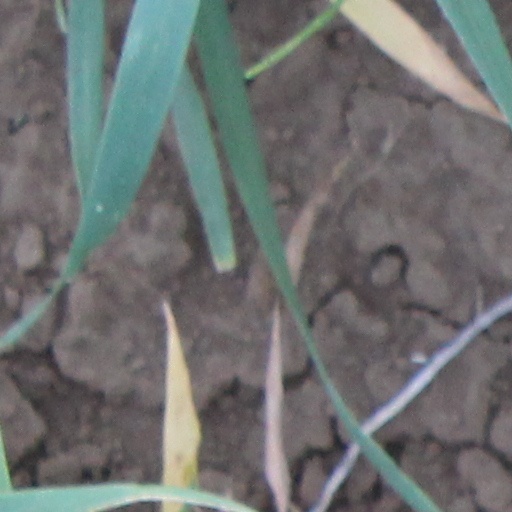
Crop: wheat